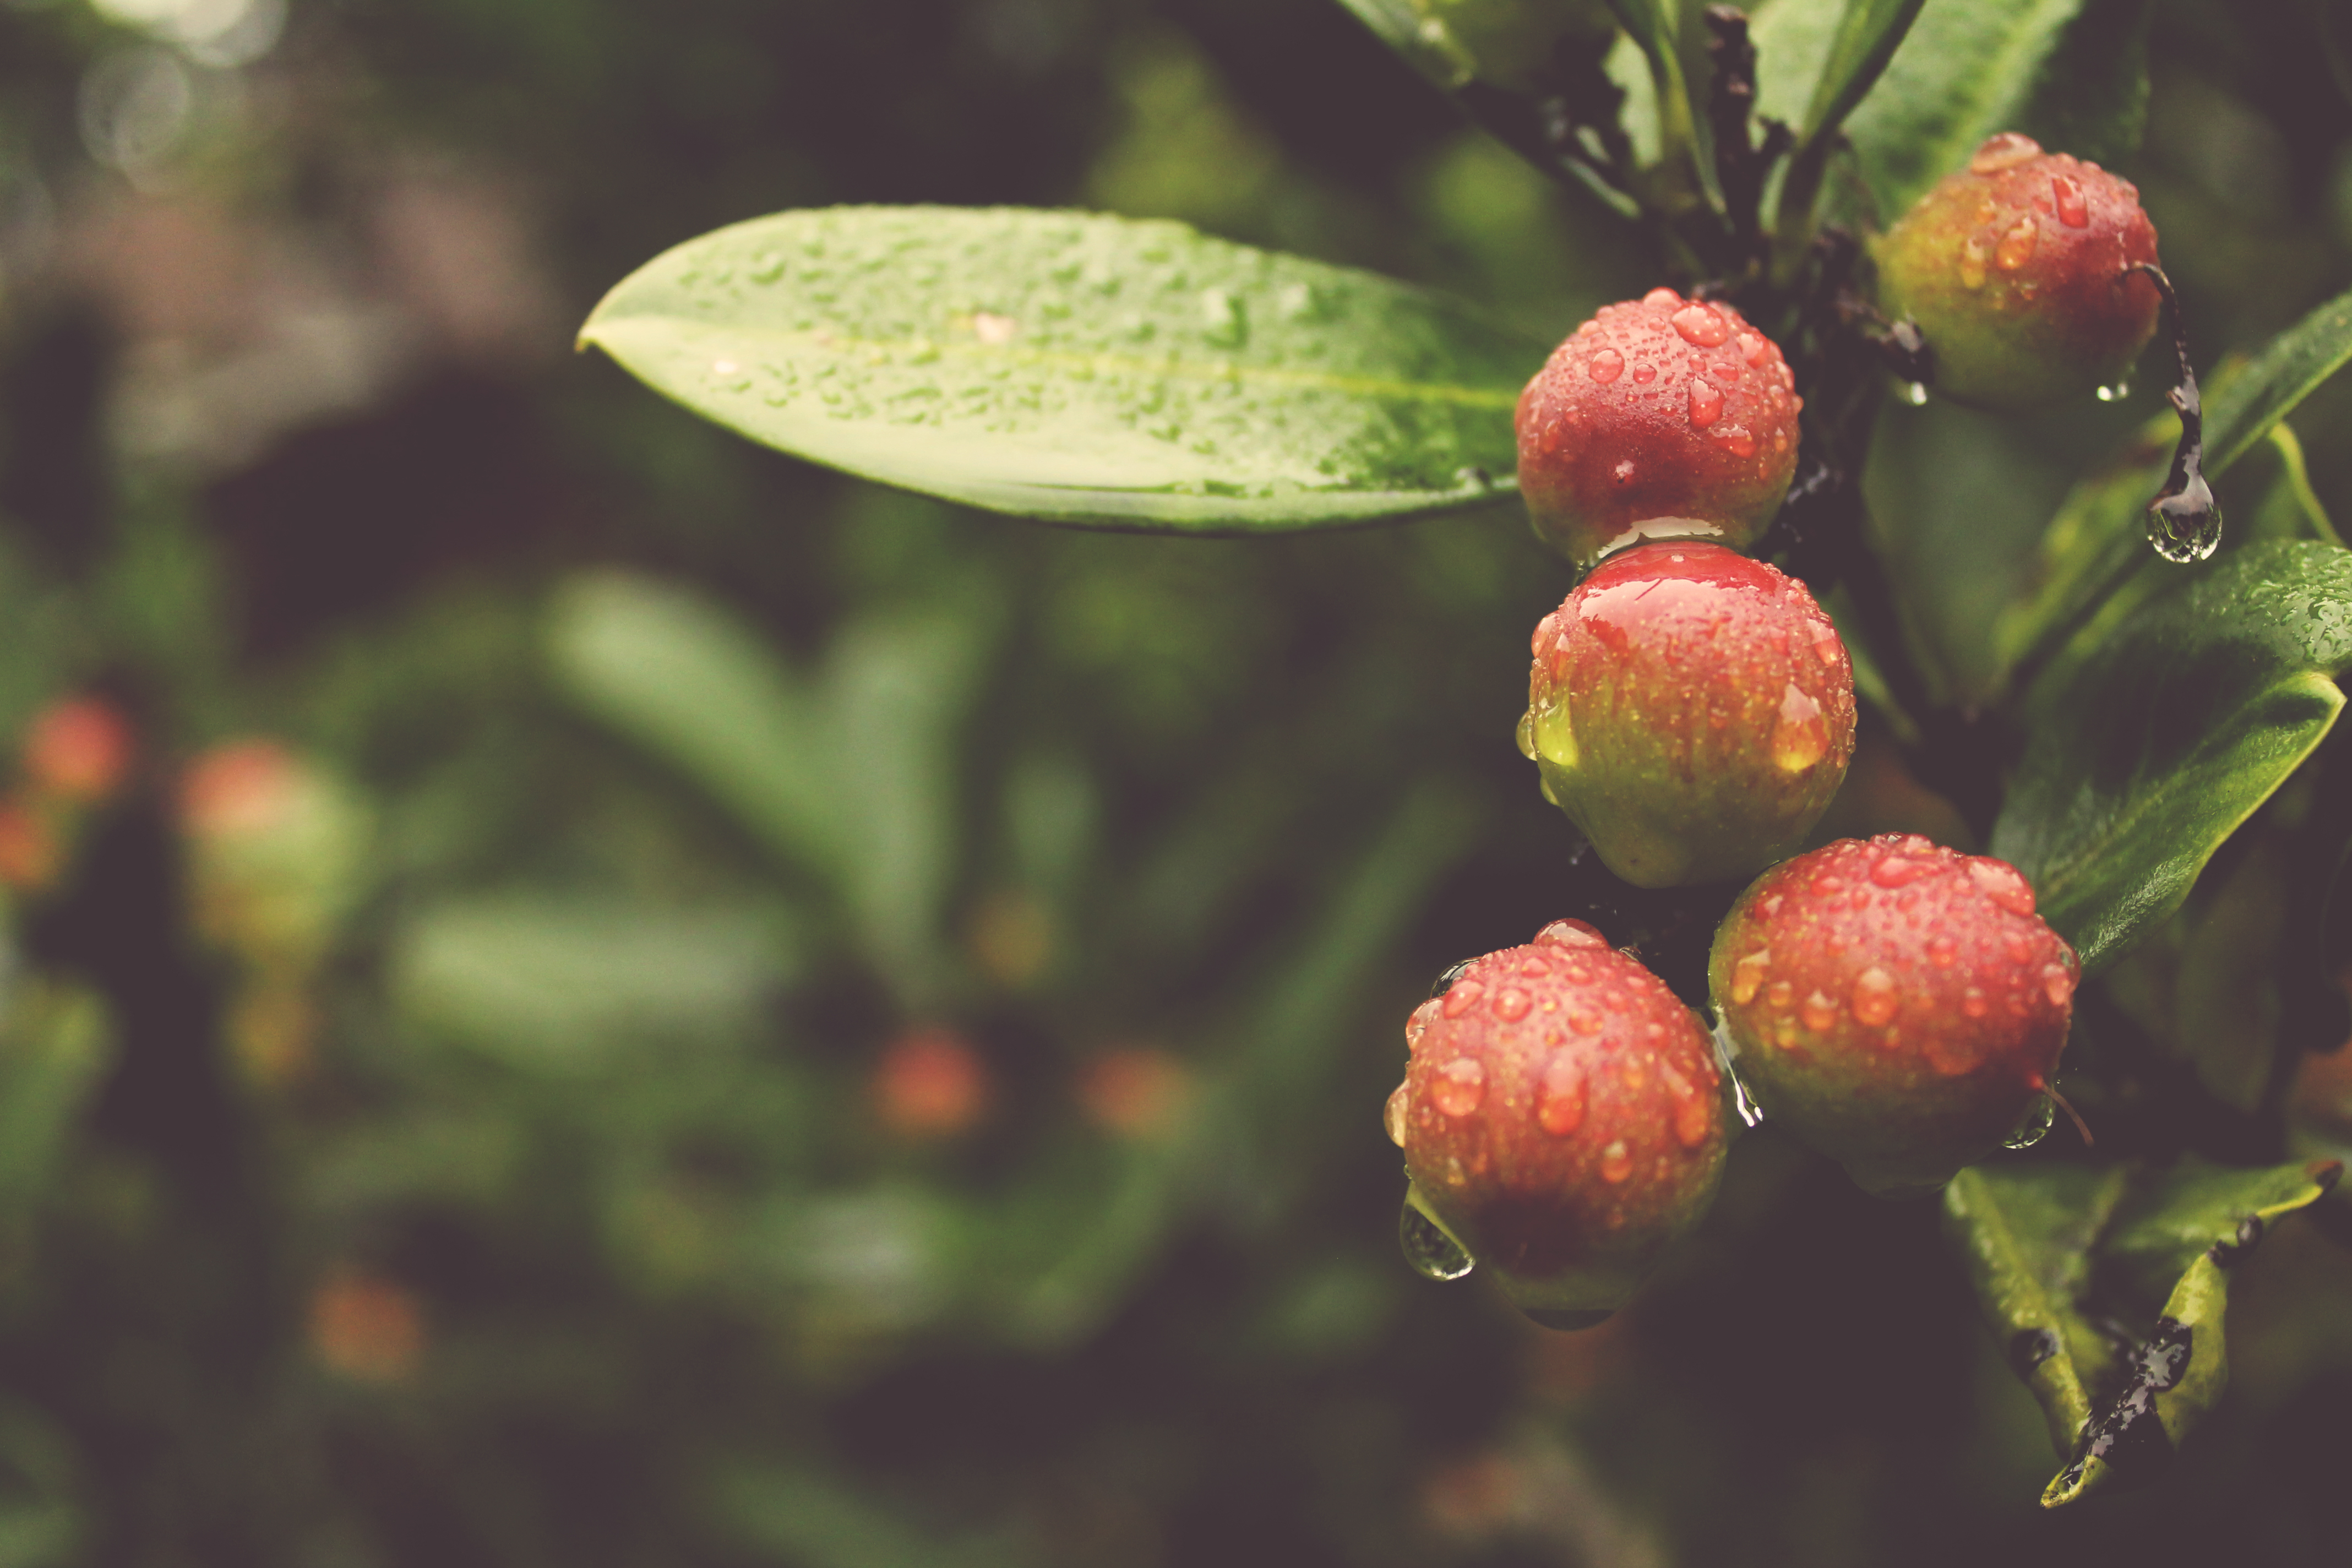
tree, nature, branch, blossom, plant, fruit, berry, leaf, flower, food, green, produce, evergreen, autumn, botany, flora, shrub, macro photography, flowering plant, woody plant, land plant